English literature

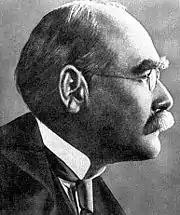
Rudyard Kipling

During these years, sage writing developed as a new literary genre in which the author sought "to express notions about the world, man's situation in it, and how he should live." John Holloway identified Benjamin Disraeli, George Eliot, John Henry Newman, and Thomas Hardy as writers of this type. Foremost among them was Thomas Carlyle, a Scottish essayist, historian and philosopher who became "the undoubted head of English letters" in the 19th century. Known as the Sage of Chelsea, the highly prolific author criticized the Industrial Revolution, preached Hero-worship, and rebuked political economy in a series of works written in Carlylese, the name given to his unique style. His influence on Victorian literature was nearly universal; in 1855, Eliot wrote that "there is hardly a superior or active mind of this generation that has not been modified by Carlyle's writings;" with the effect that if his books "were all burnt as the grandest of Suttees on his funeral pile, it would be only like cutting down an oak after its acorns have sown a forest."